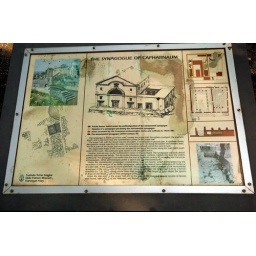
a sign about peter's house in Capharnaum